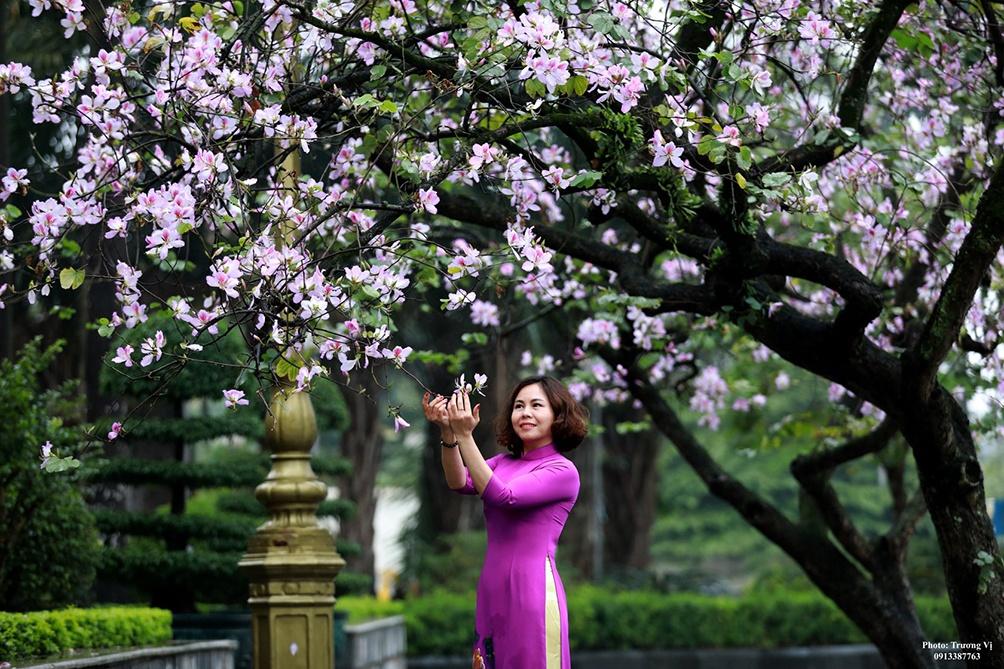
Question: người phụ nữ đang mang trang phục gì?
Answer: người phụ nữ đang mang áo dài